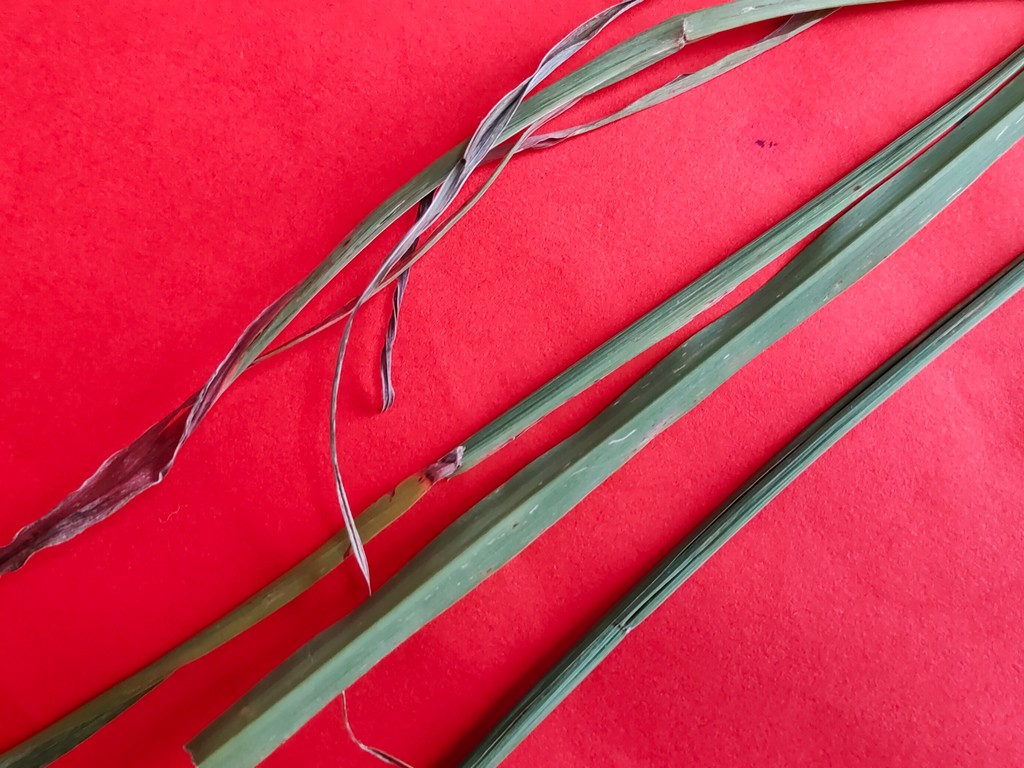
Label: Unhealthy